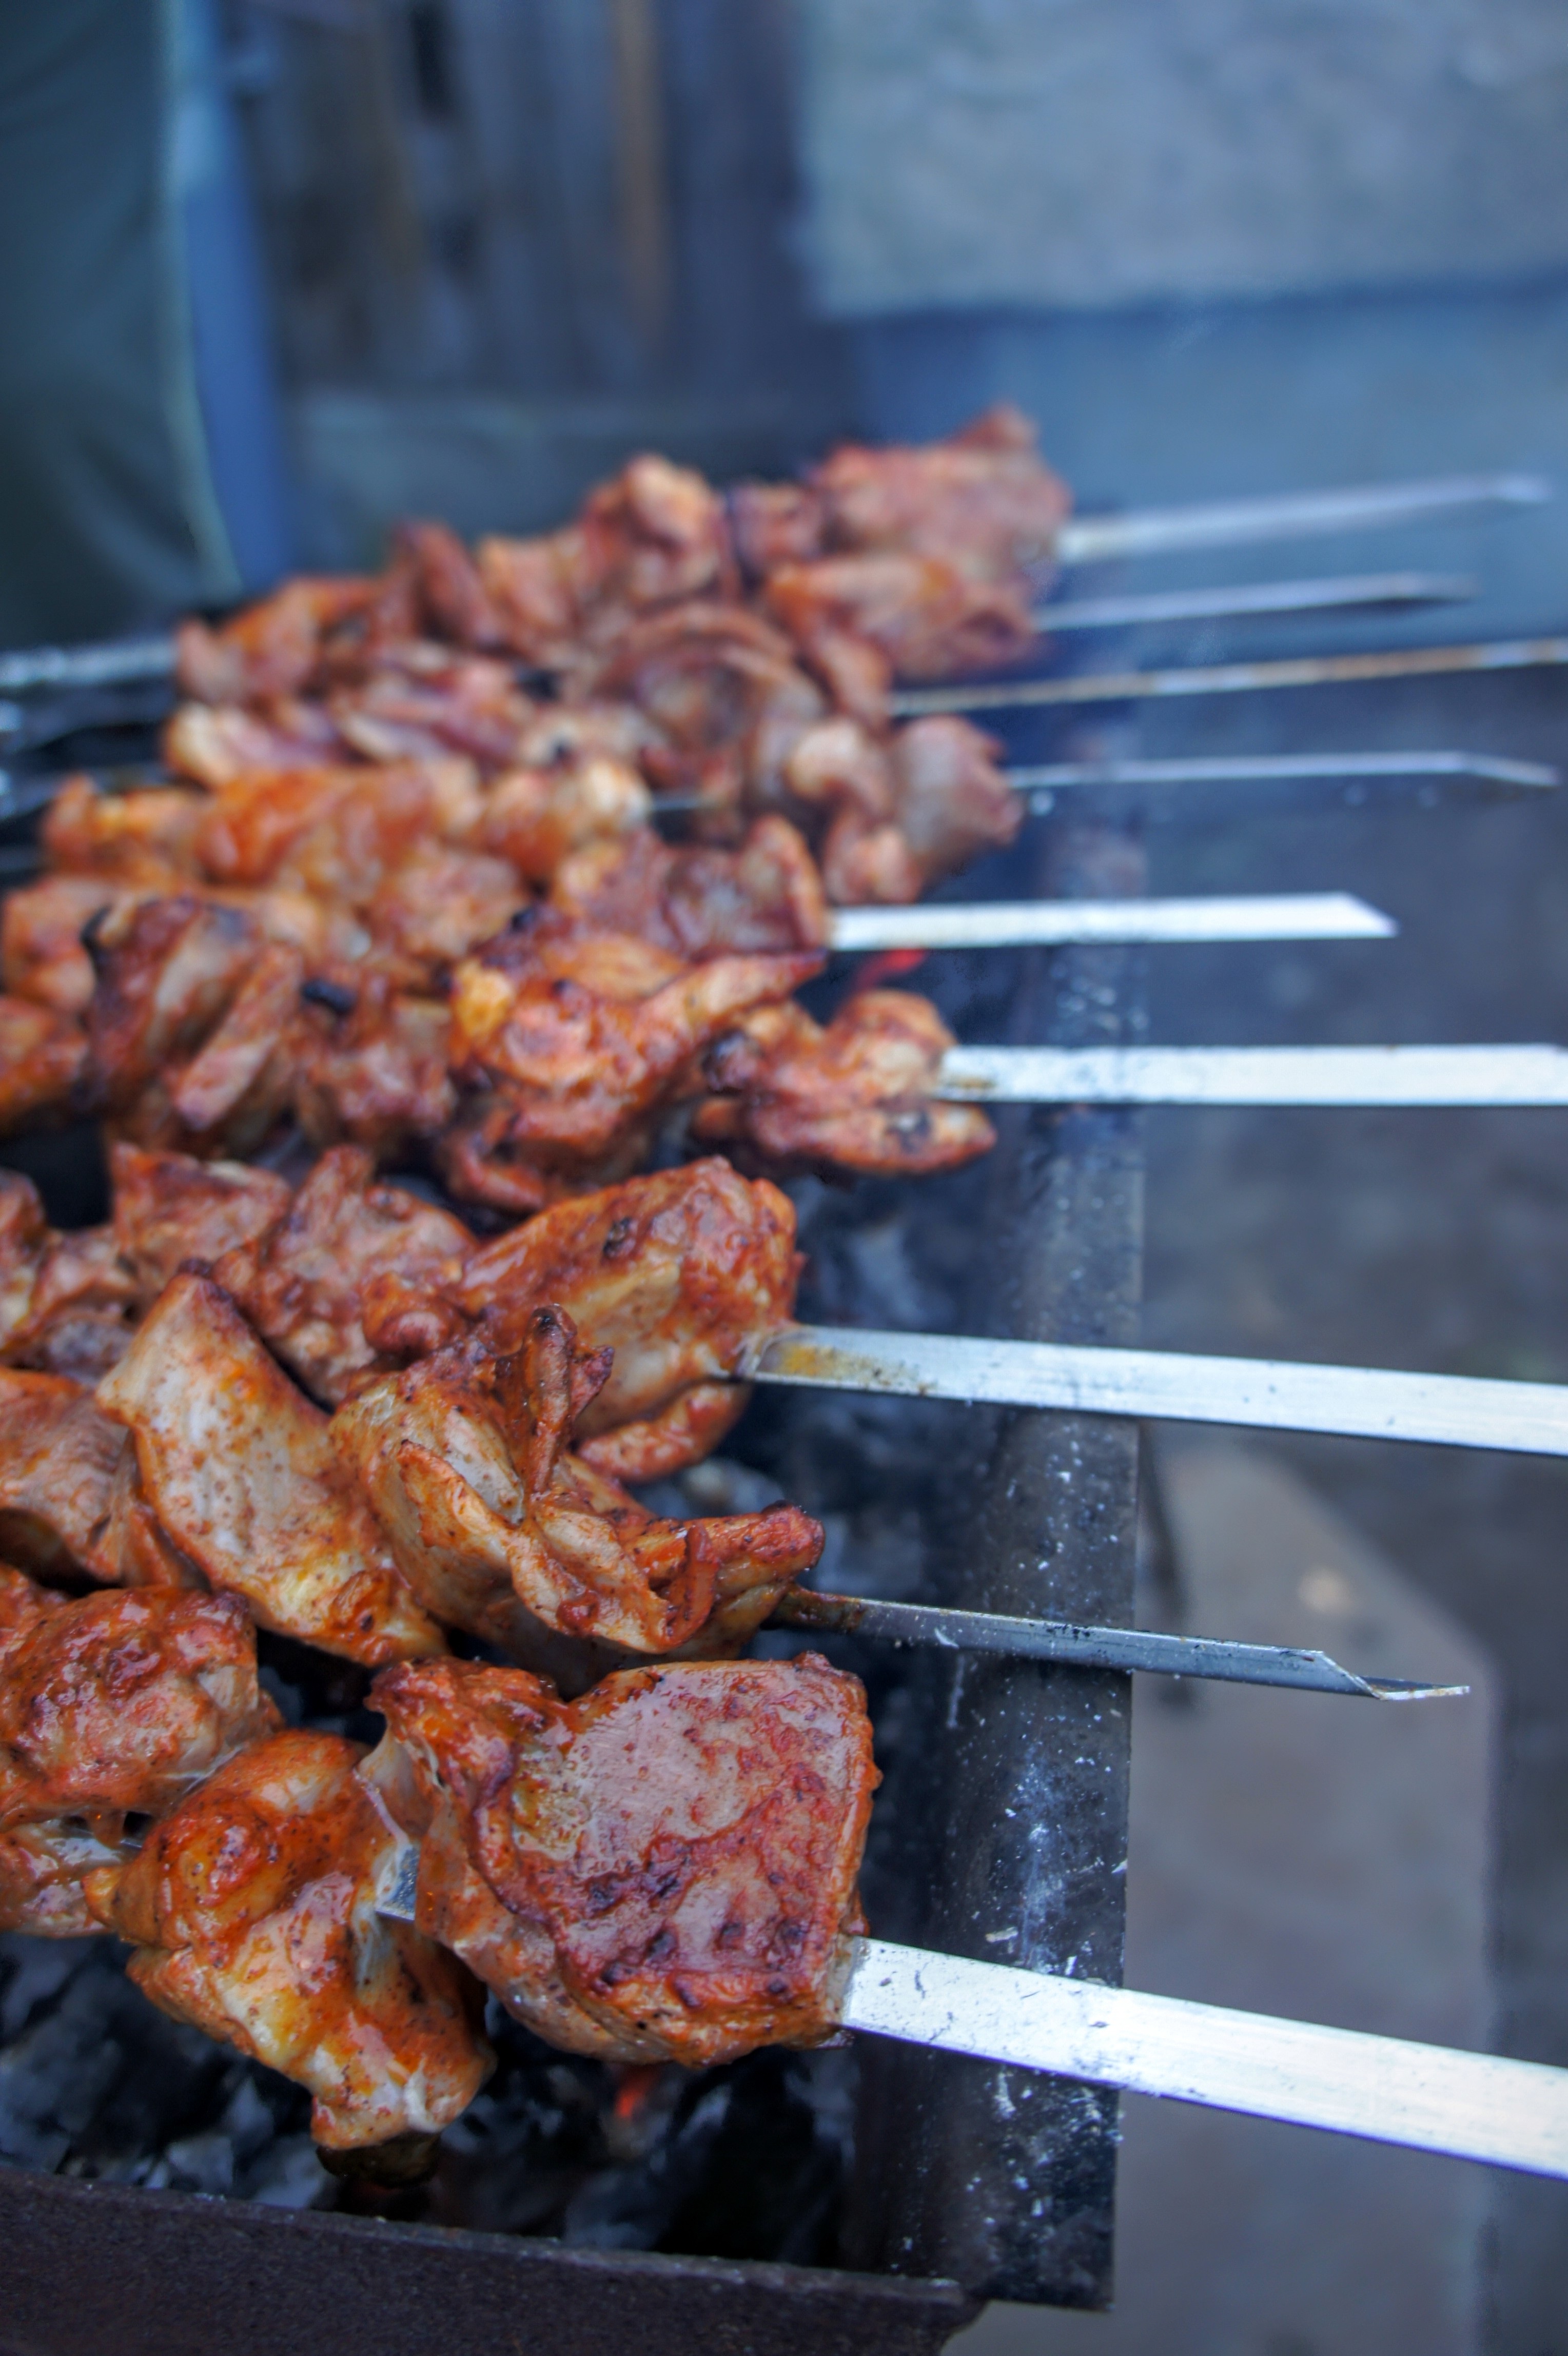
dish, meal, food, cooking, eat, meat, barbecue, cuisine, chicken, poultry, roasting, dine, grilled, grilling, fleischspiesse, barbecue grill, grilled food, human action, outdoor grill, animal source foods